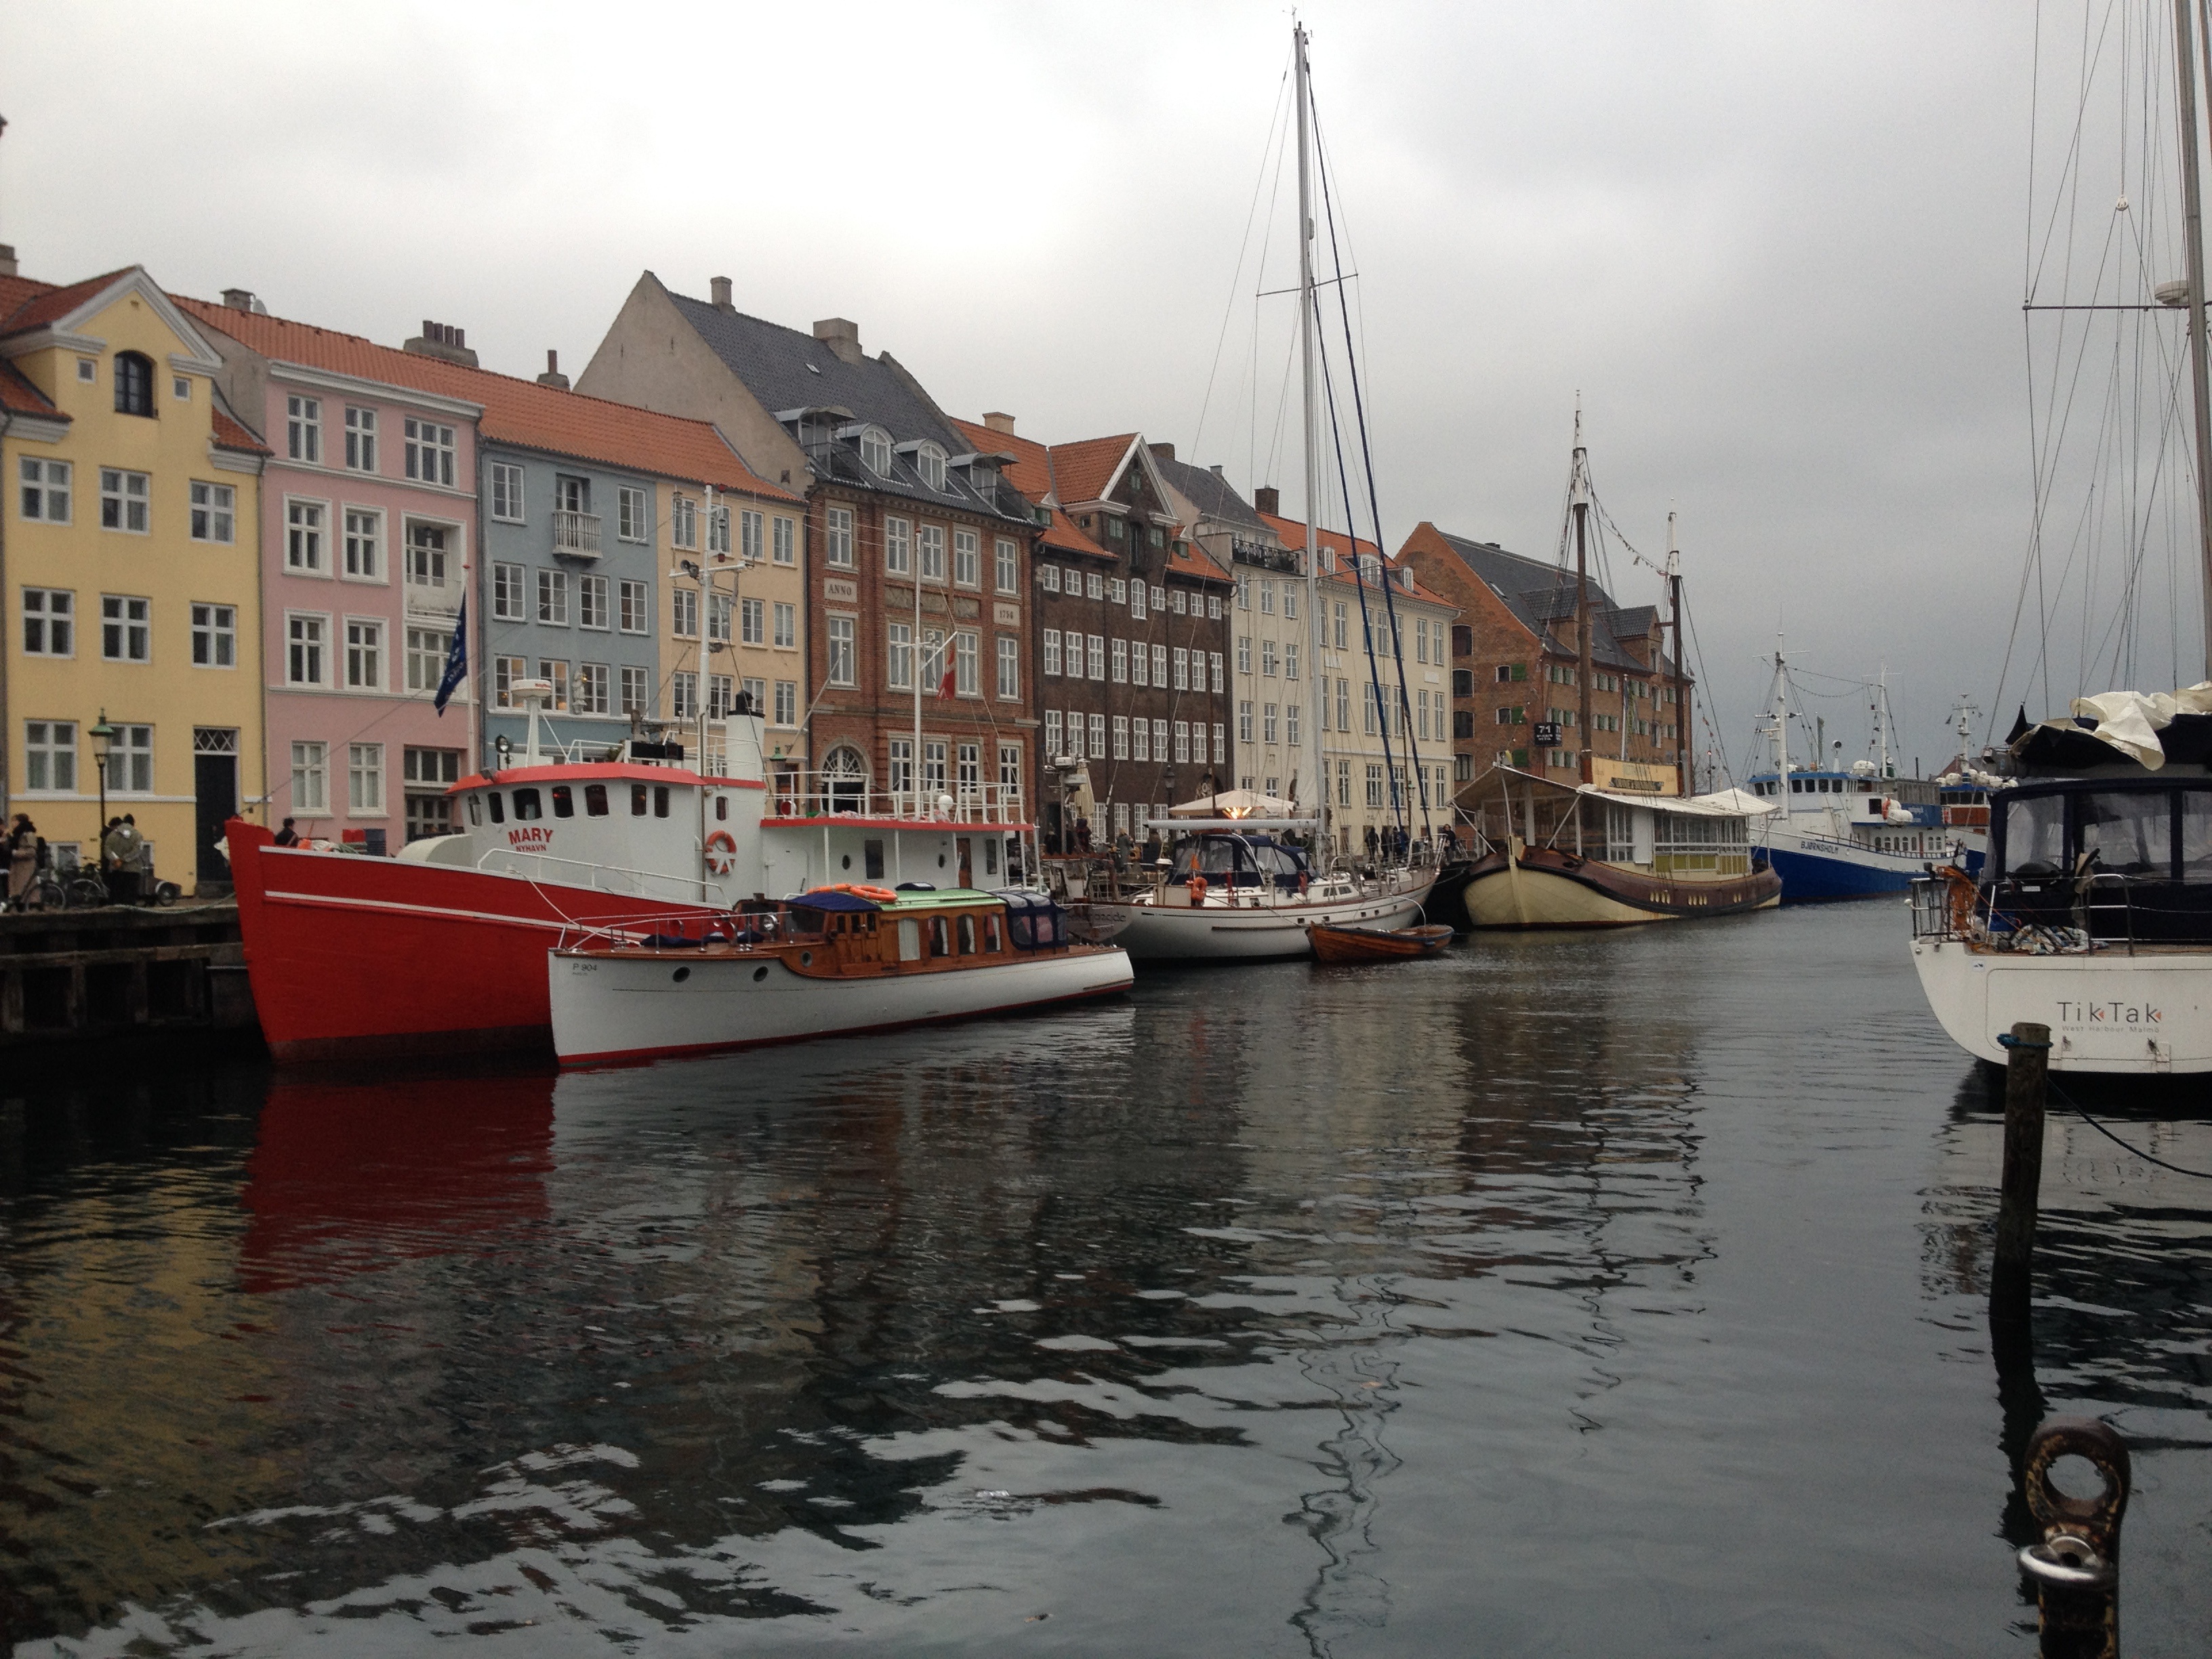
sea, dock, boat, river, canal, reflection, vehicle, harbor, port, waterway, colors, denmark, channel, watercraft